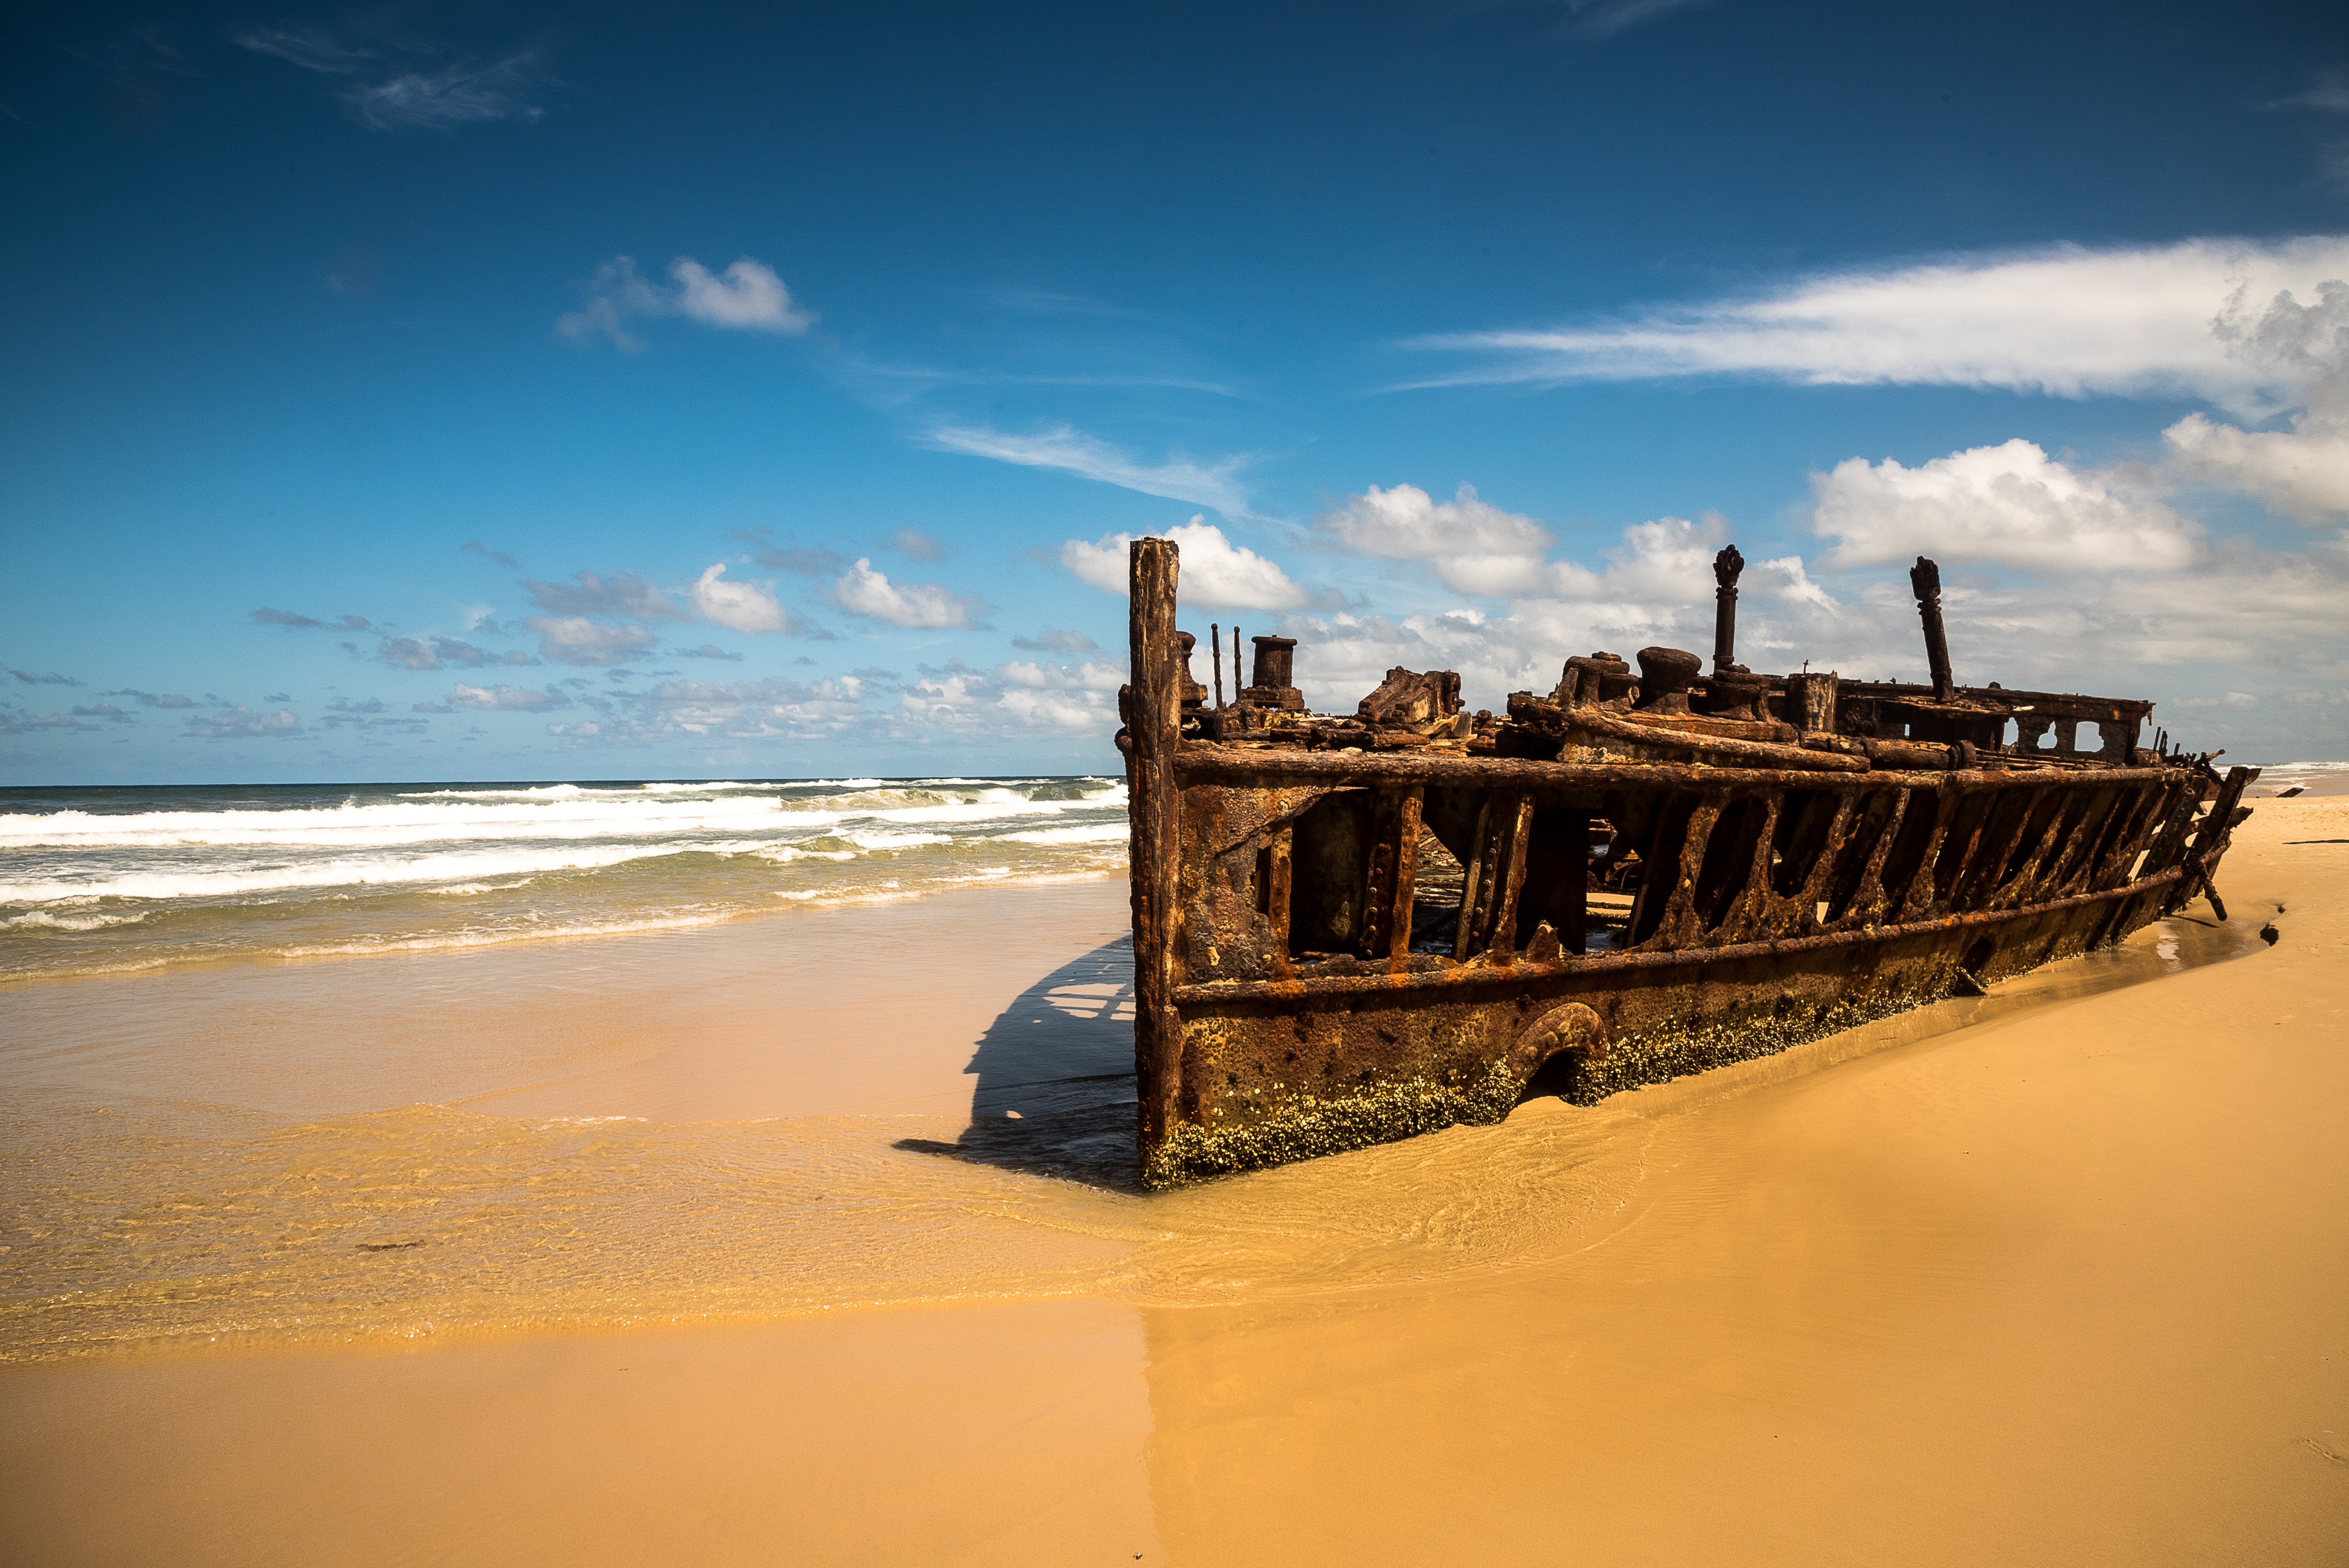
beach, sea, coast, sand, ocean, horizon, cloud, sunset, morning, shore, wave, pier, vacation, dusk, vehicle, bay, body of water, rusty, wreck, breakwater, shipwreck